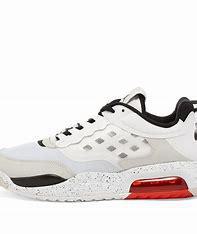
Brand: Jordan
Model: Max 200